Victoria Falls

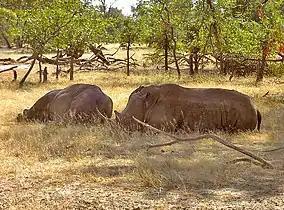
Two white rhinos at Mosi-oa-Tunya national park in May 2005. They are not indigenous, but were imported from South Africa.

The basalt plateau of Victoria Falls, over which the Zambezi River flows, was formed during the Jurassic period, around 200 million years ago.